Military coups in Argentina

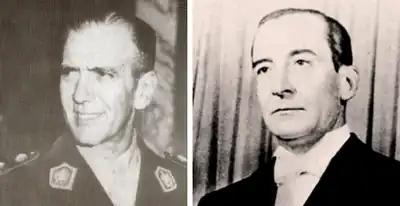
Generals Eduardo Lonardi and Pedro Eugenio Aramburu, the successive dictators of the "Revolución Libertadora".

The so-called Revolución Libertadora was a transitional military dictatorship, brought about by a coup d'état which overthrew the president Juan Domingo Perón and lasted between 16 and 23 September 1955. On the last day of this period, the leader of the insurrection, Eduardo Lonardi, was sworn in as president and congress was dissolved. On the following day, he designated Admiral Isaac Rojas as vice president.